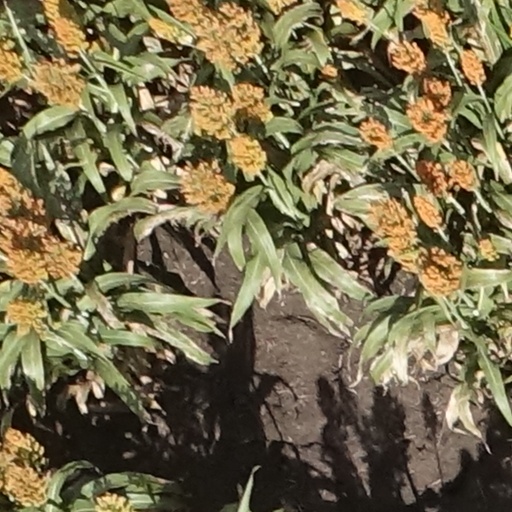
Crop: sorghum